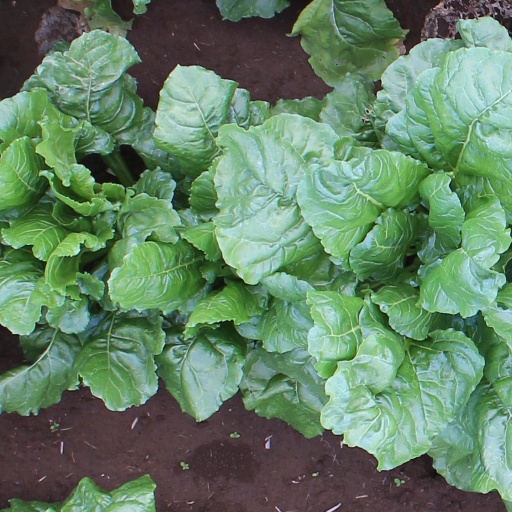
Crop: sugar beet